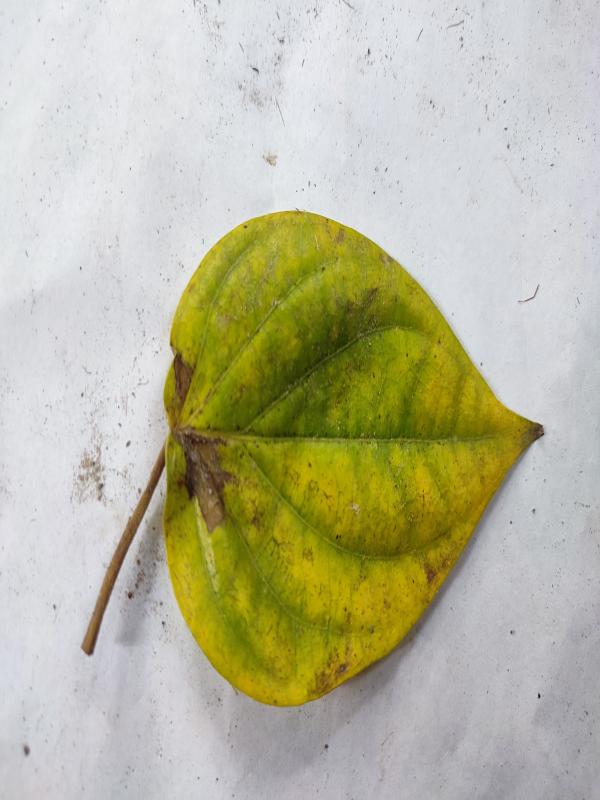
Label: Dried_Leaf